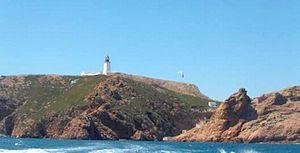
Le phare de Berlenga est un phare situé sur l'île Berlenga Grande de l'Archipel des Berlengas sous l'autorité de la municipalité de Peniche, dans le district de Leiria.